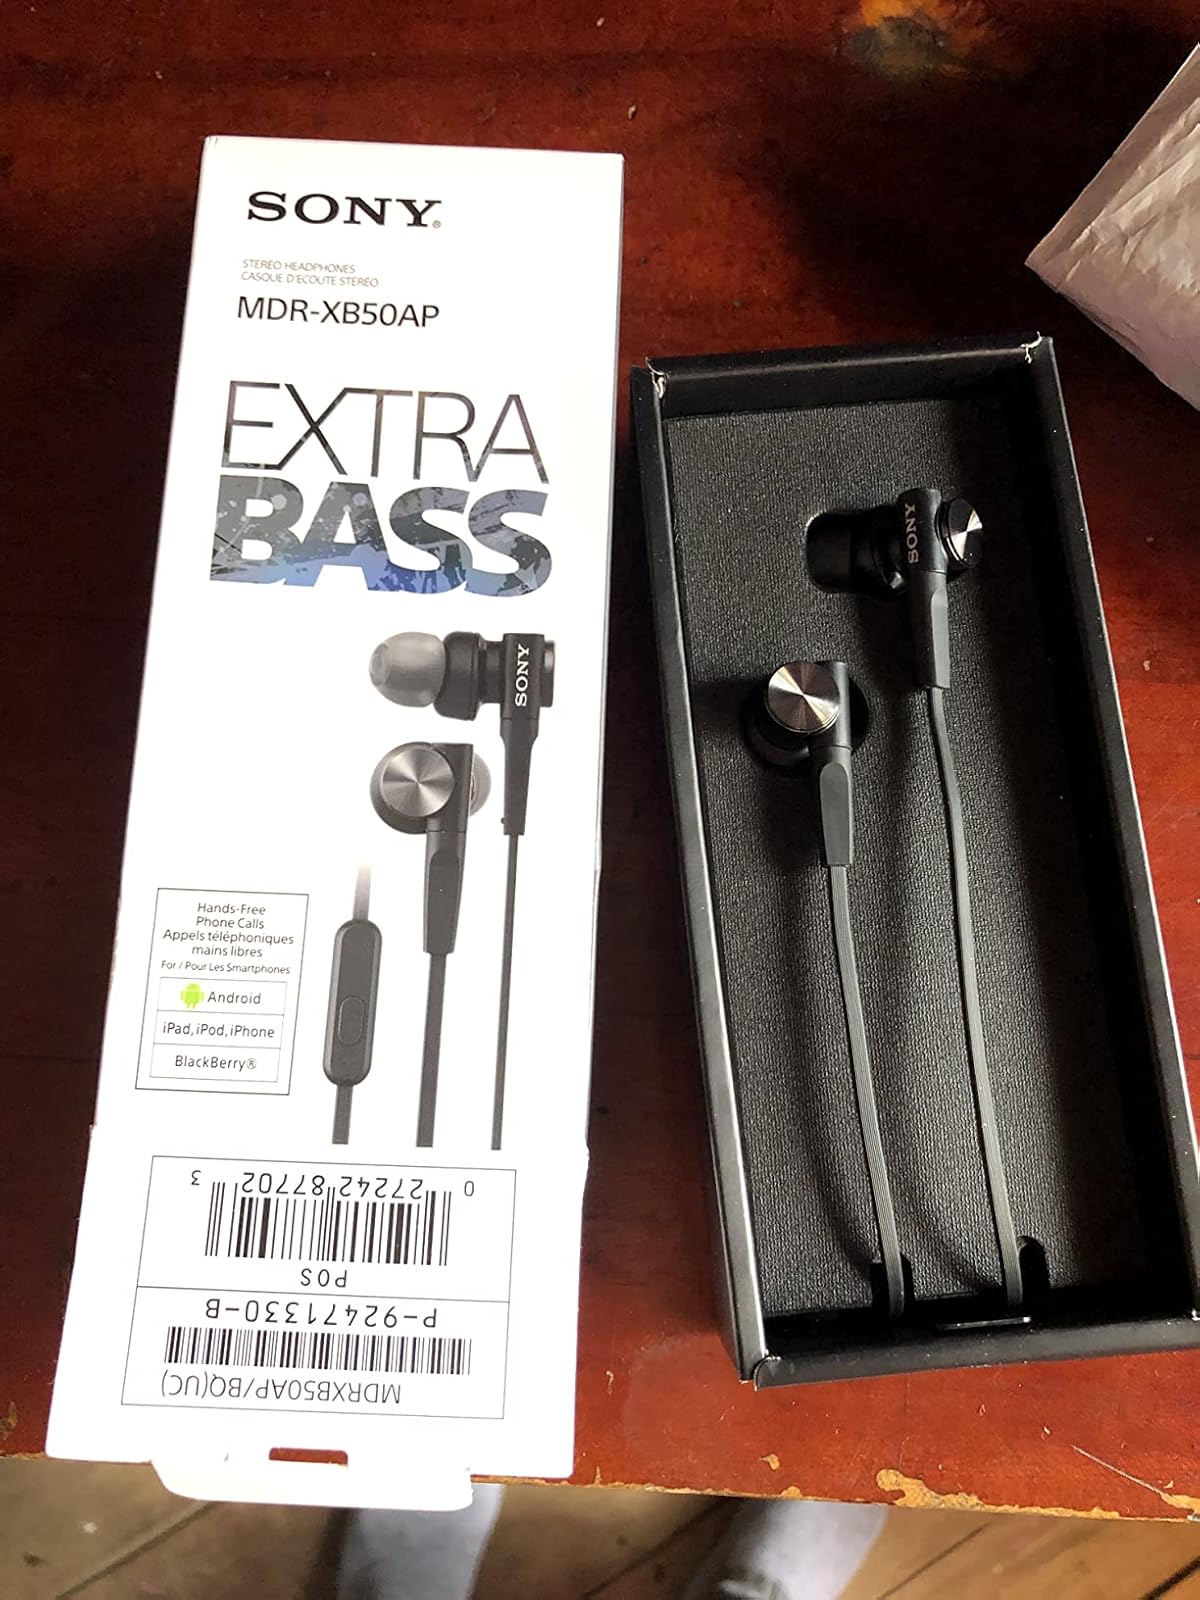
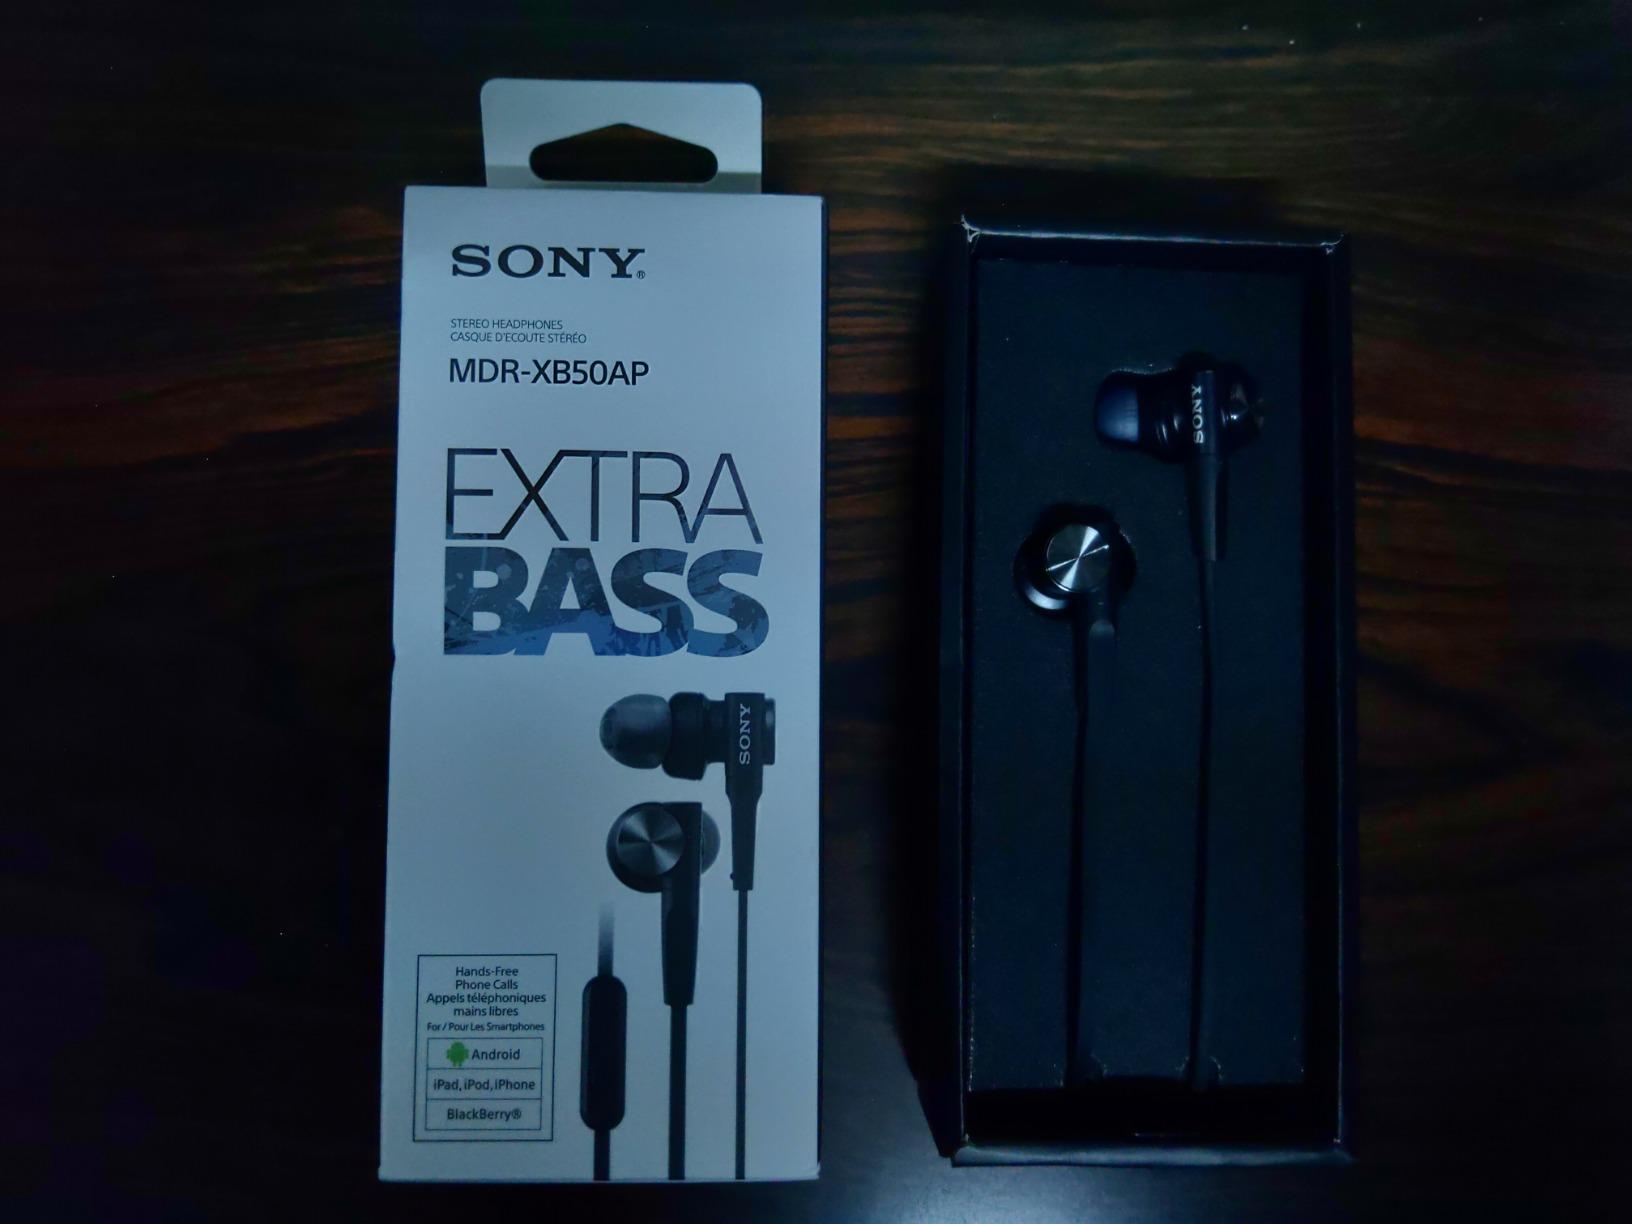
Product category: headphones
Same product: yes